Miss Grenada World

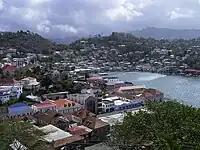
Bay St. George's, Grenada, the location of Jenny's Place, the headquarters in G.Ansedice, for Miss Grenada World.

Miss Grenada was held for first time in 1964. The competition is run as a franchise and organized by a committee. The event organizers strive to increase the skill level and confidence of young Grenadian women. Christine Hughes was the first Miss Grenada 1964 and competed at Miss Universe 1964.